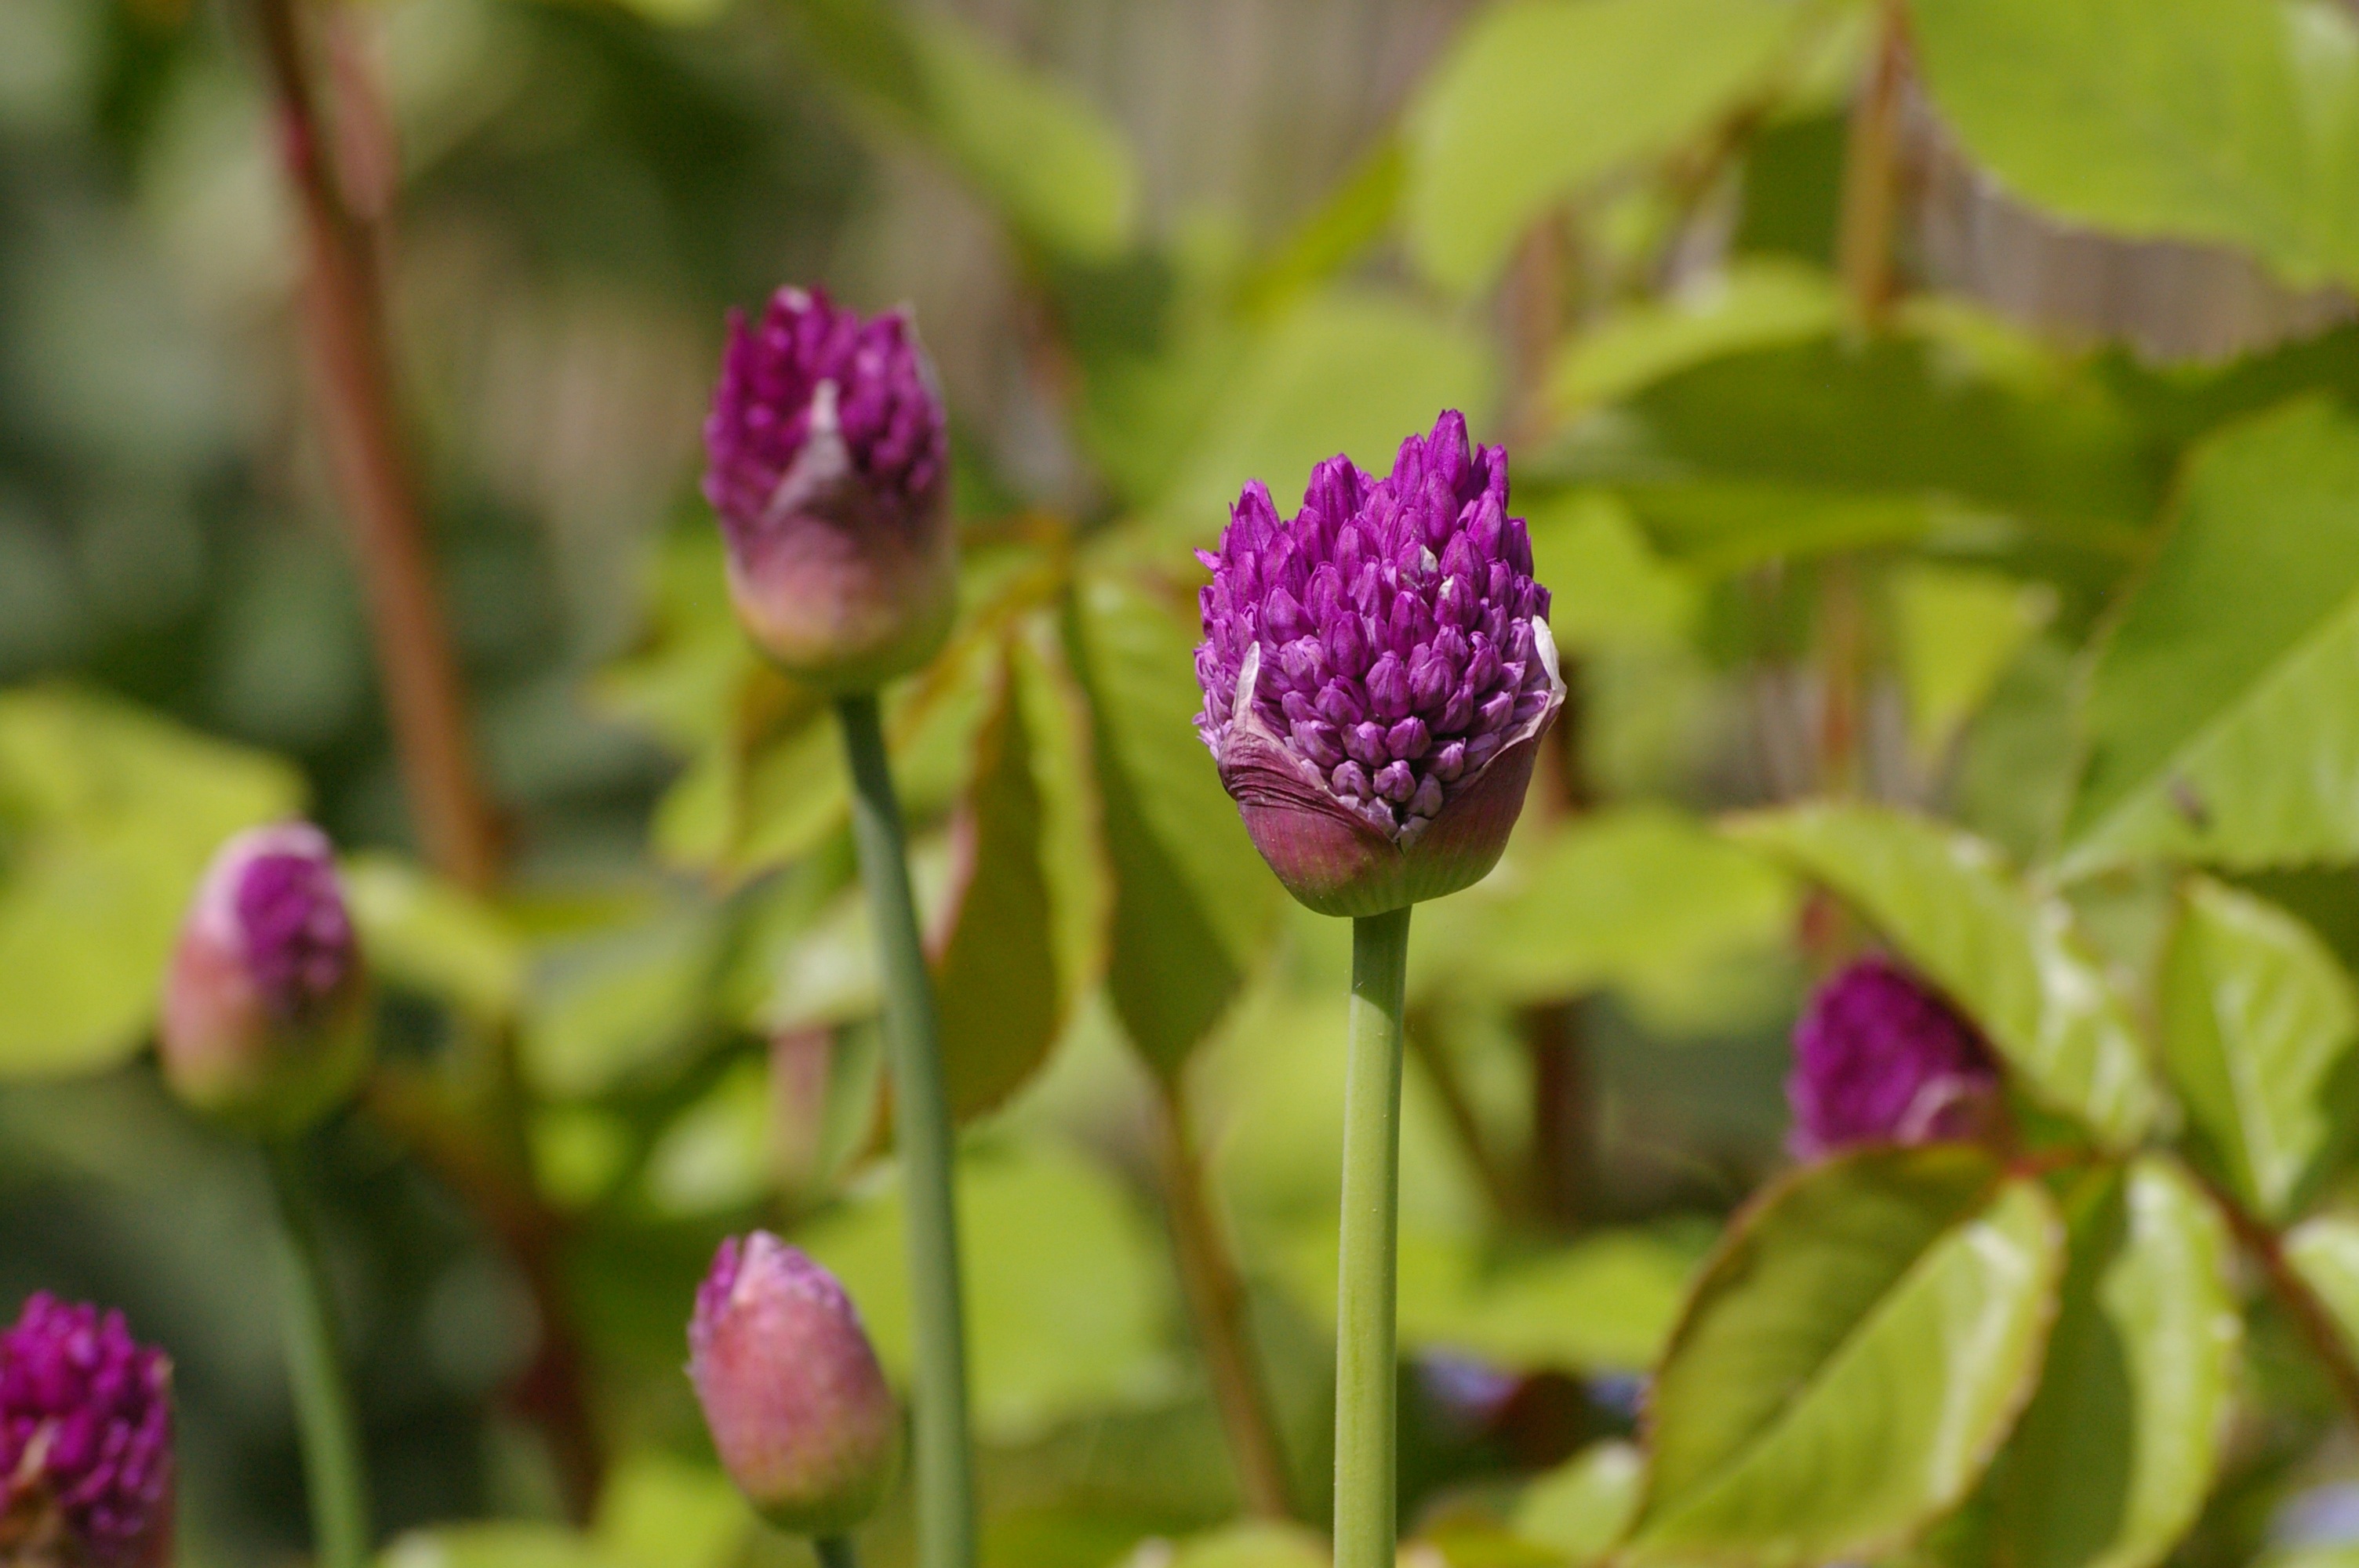
nature, blossom, plant, flower, purple, petal, bloom, botany, garden, flora, wildflower, design, violet, leek, bud, macro photography, inflorescence, flowering plant, flower stalk, ornamental onion, flower balls, land plant